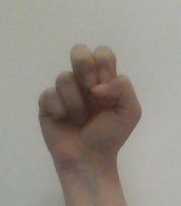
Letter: gaaf